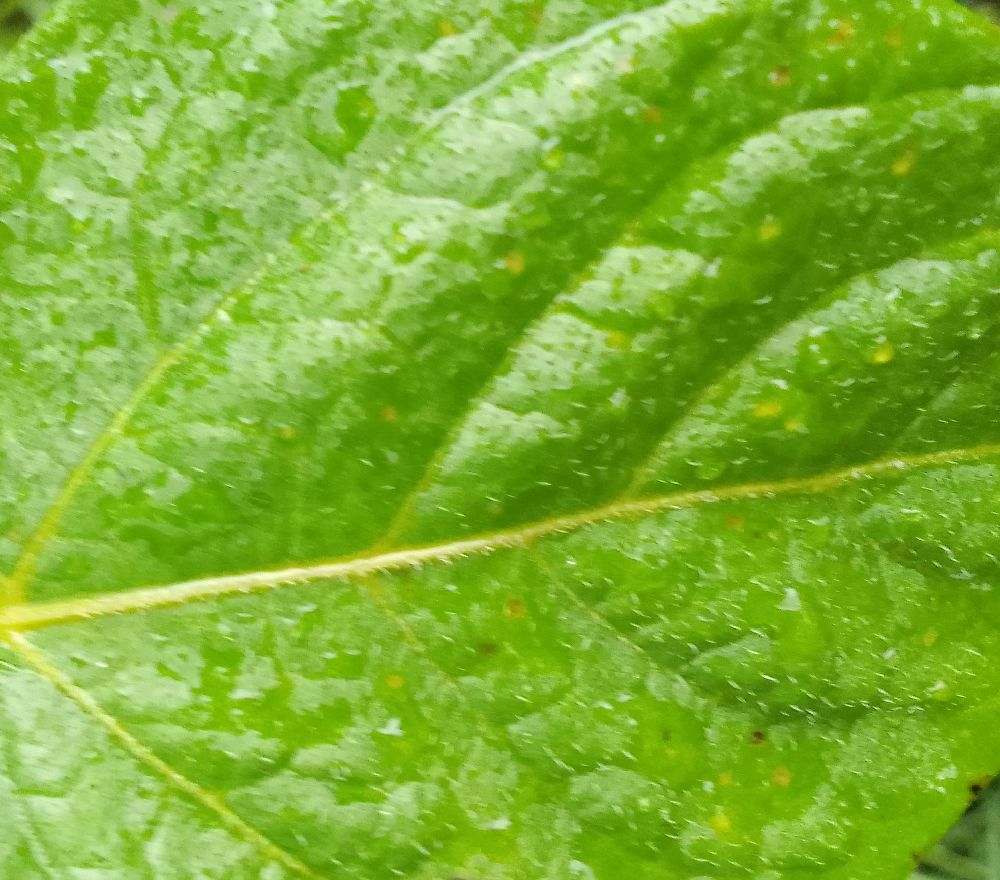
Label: Healthy